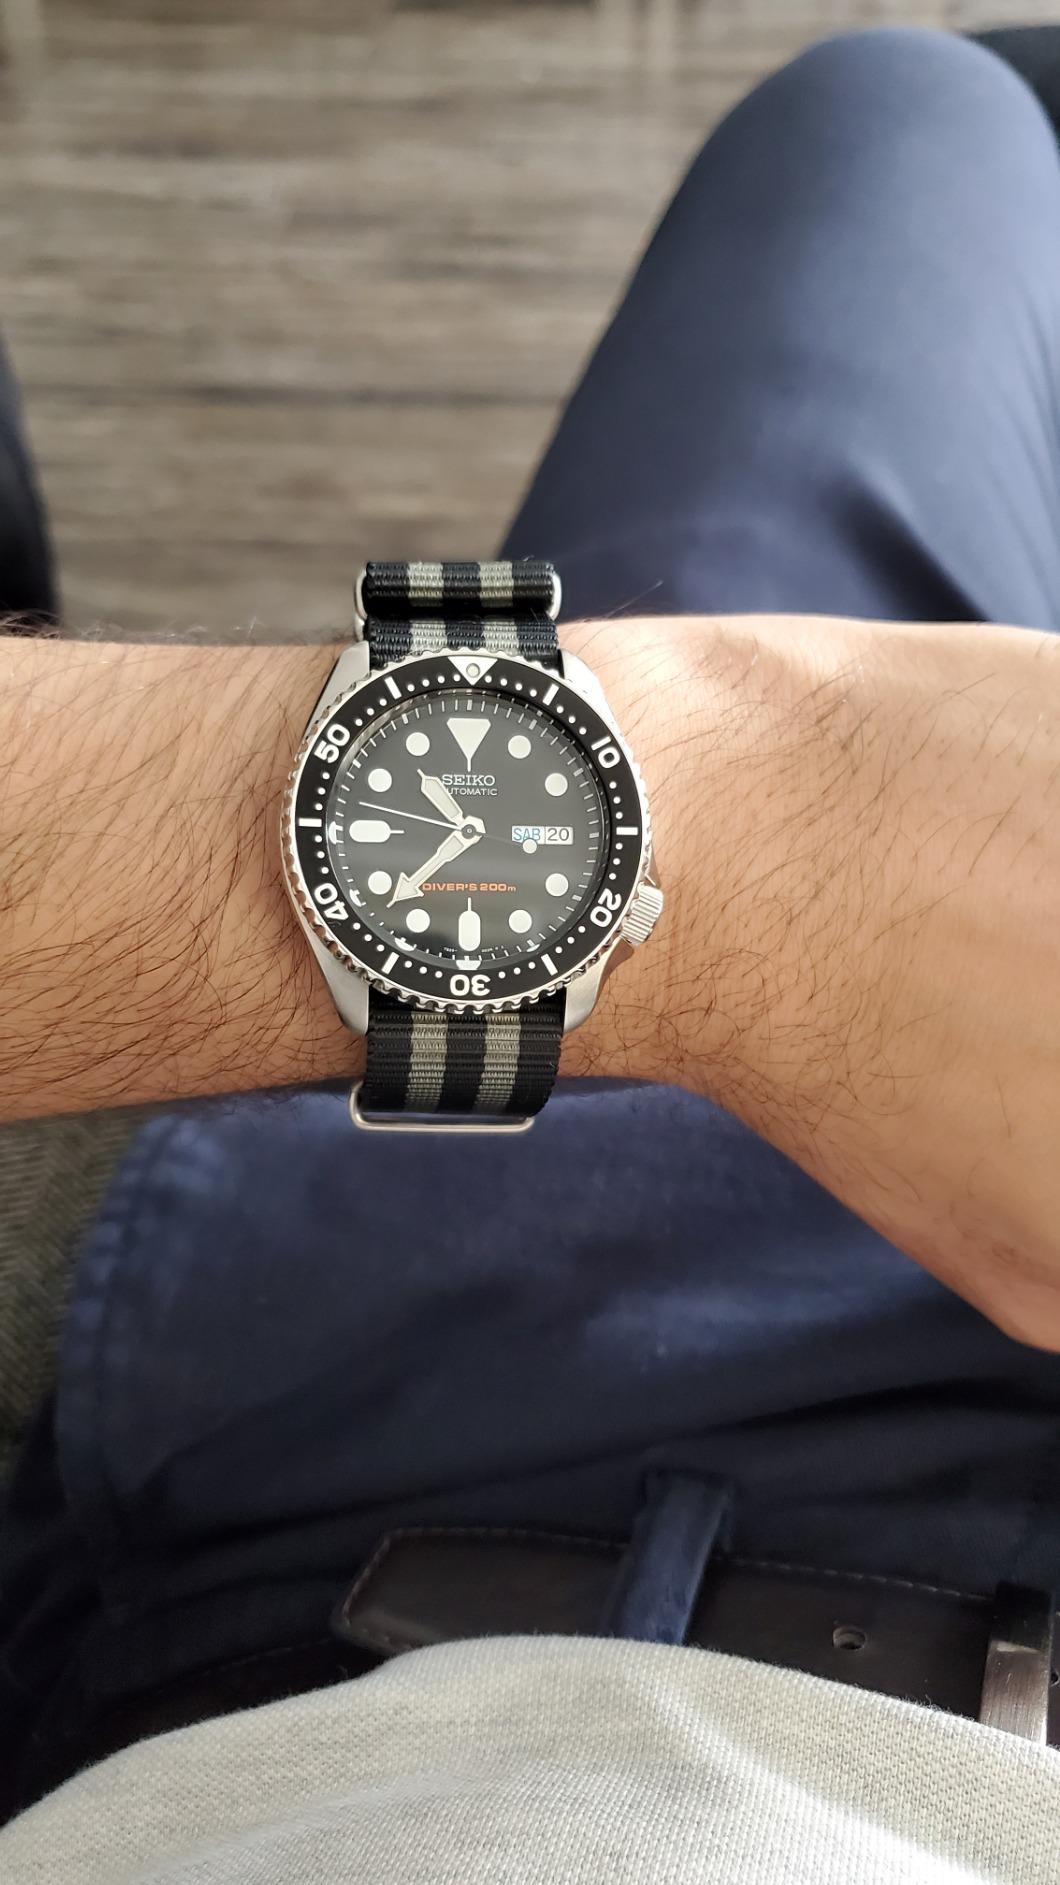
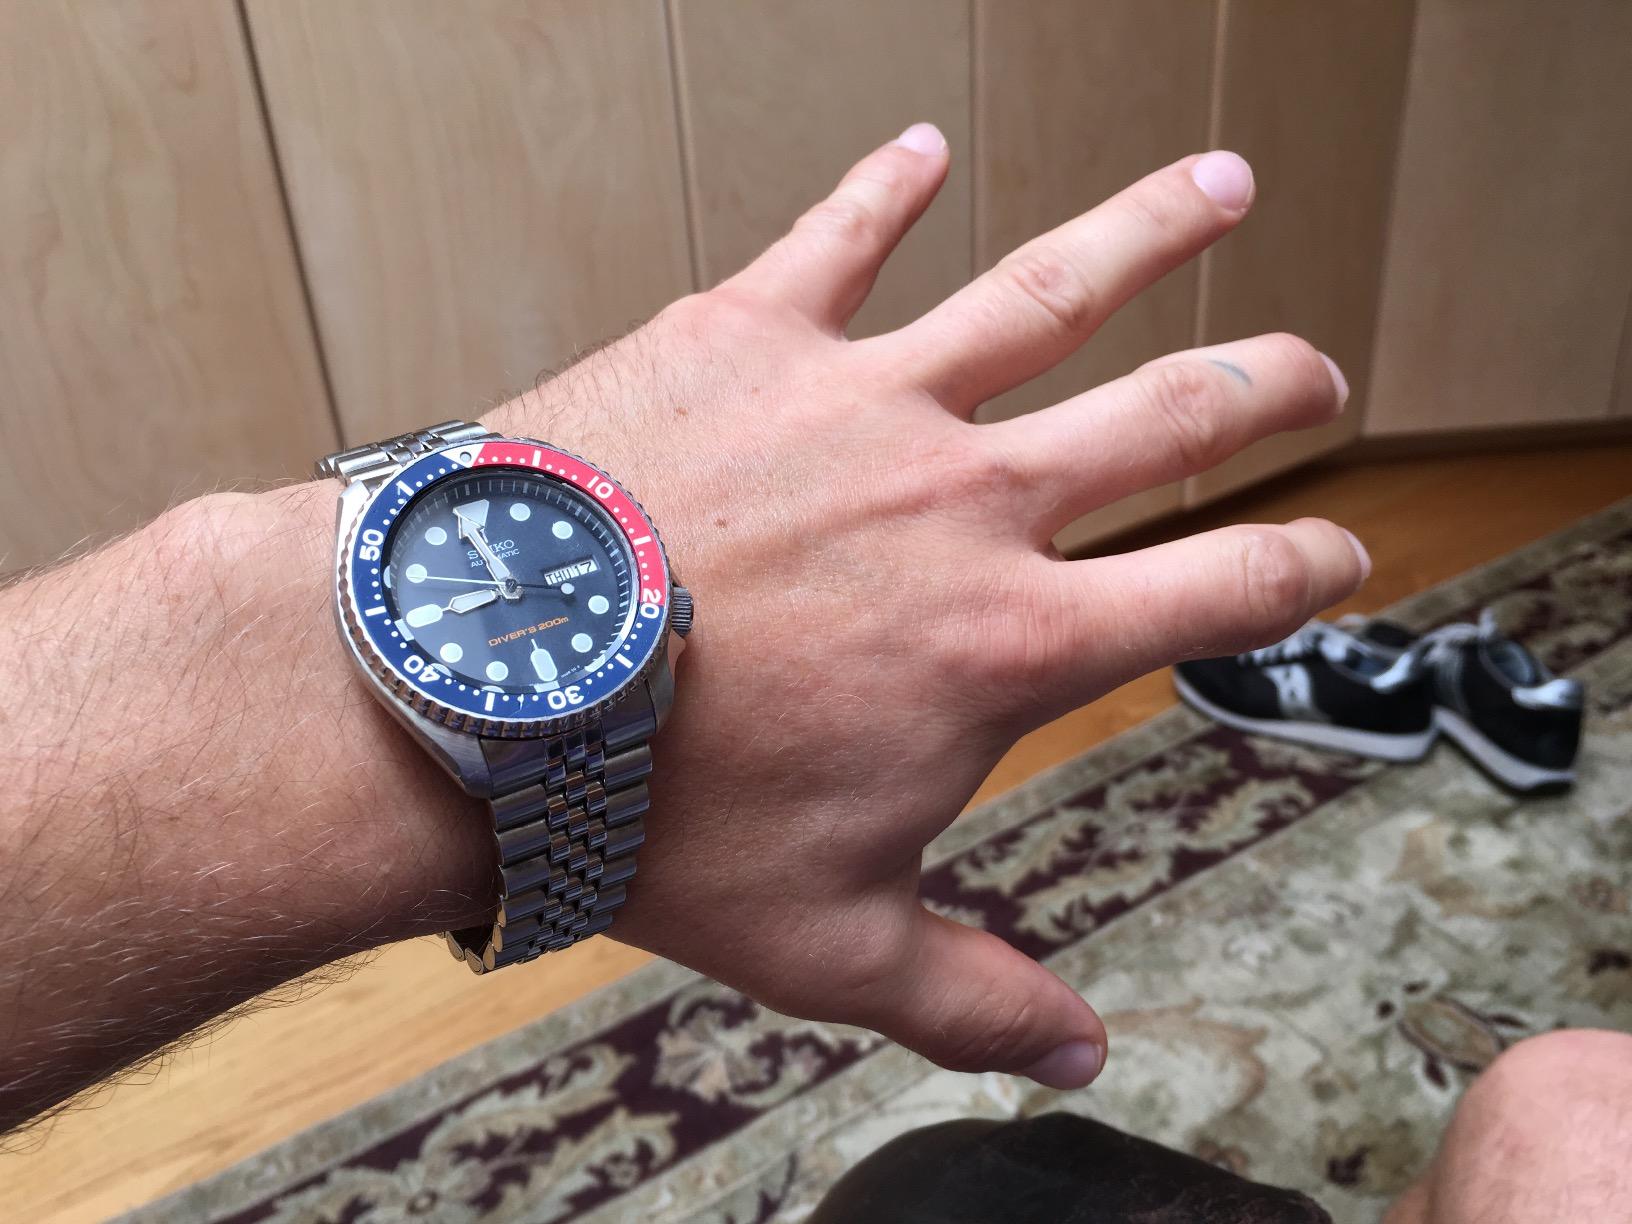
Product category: accessories_watch
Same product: no